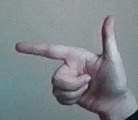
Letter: yaa